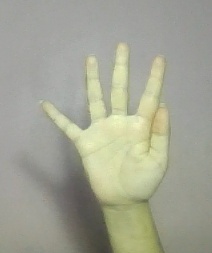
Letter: sheen